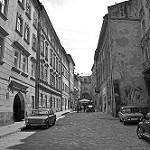
Label: B & W